Manhattan Municipal Building

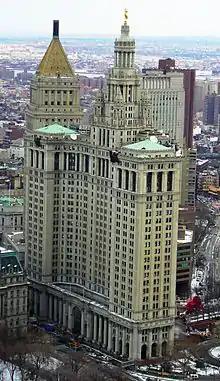
A view of the building from above with Thurgood Marshall United States Courthouse in the background

By 1931, Manhattan borough president Samuel Levy had requested $2 million to replace the building's elevators, which were so unreliable that some employees used the emergency stairs instead of the elevators. All of the elevators needed twice-daily inspections, and, since their manufacturer was no longer in business, the city had to make its own replacement parts for the elevators, which were described as "old and wheezy", and acting like "Coney Island roller coasters". After fourteen of the elevators were taken out of service in late 1934, architect Mitchell Bernstein filed plans in January 1935 for a $160,000 renovation of the building's elevators and offices. Work began that June and was funded partially with a $1.8 million grant from the Works Progress Administration. While the elevators were being replaced, city employees worked in three staggered shifts. Some of the shafts above the 14th floor were removed to make way for office space. The first group of seven new elevators was installed in April 1936, and the elevator-replacement project was completed at the end of 1937.